Armenian Cypriots

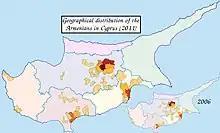
Current geographical distribution of Armenian-Cypriots

The last accurate census of the population of Cyprus with regard to its ethnic breakdown was carried out in 1960; it recorded 3,628 Armenians in Cyprus (of whom 3,378 were "Armenian Gregorians"). In 1978 and 1987 the Armenian Prelature recorded the Armenian population of Cyprus, which was 1,787 and 2,742, respectively (however, without extra information regarding their geographical distribution).